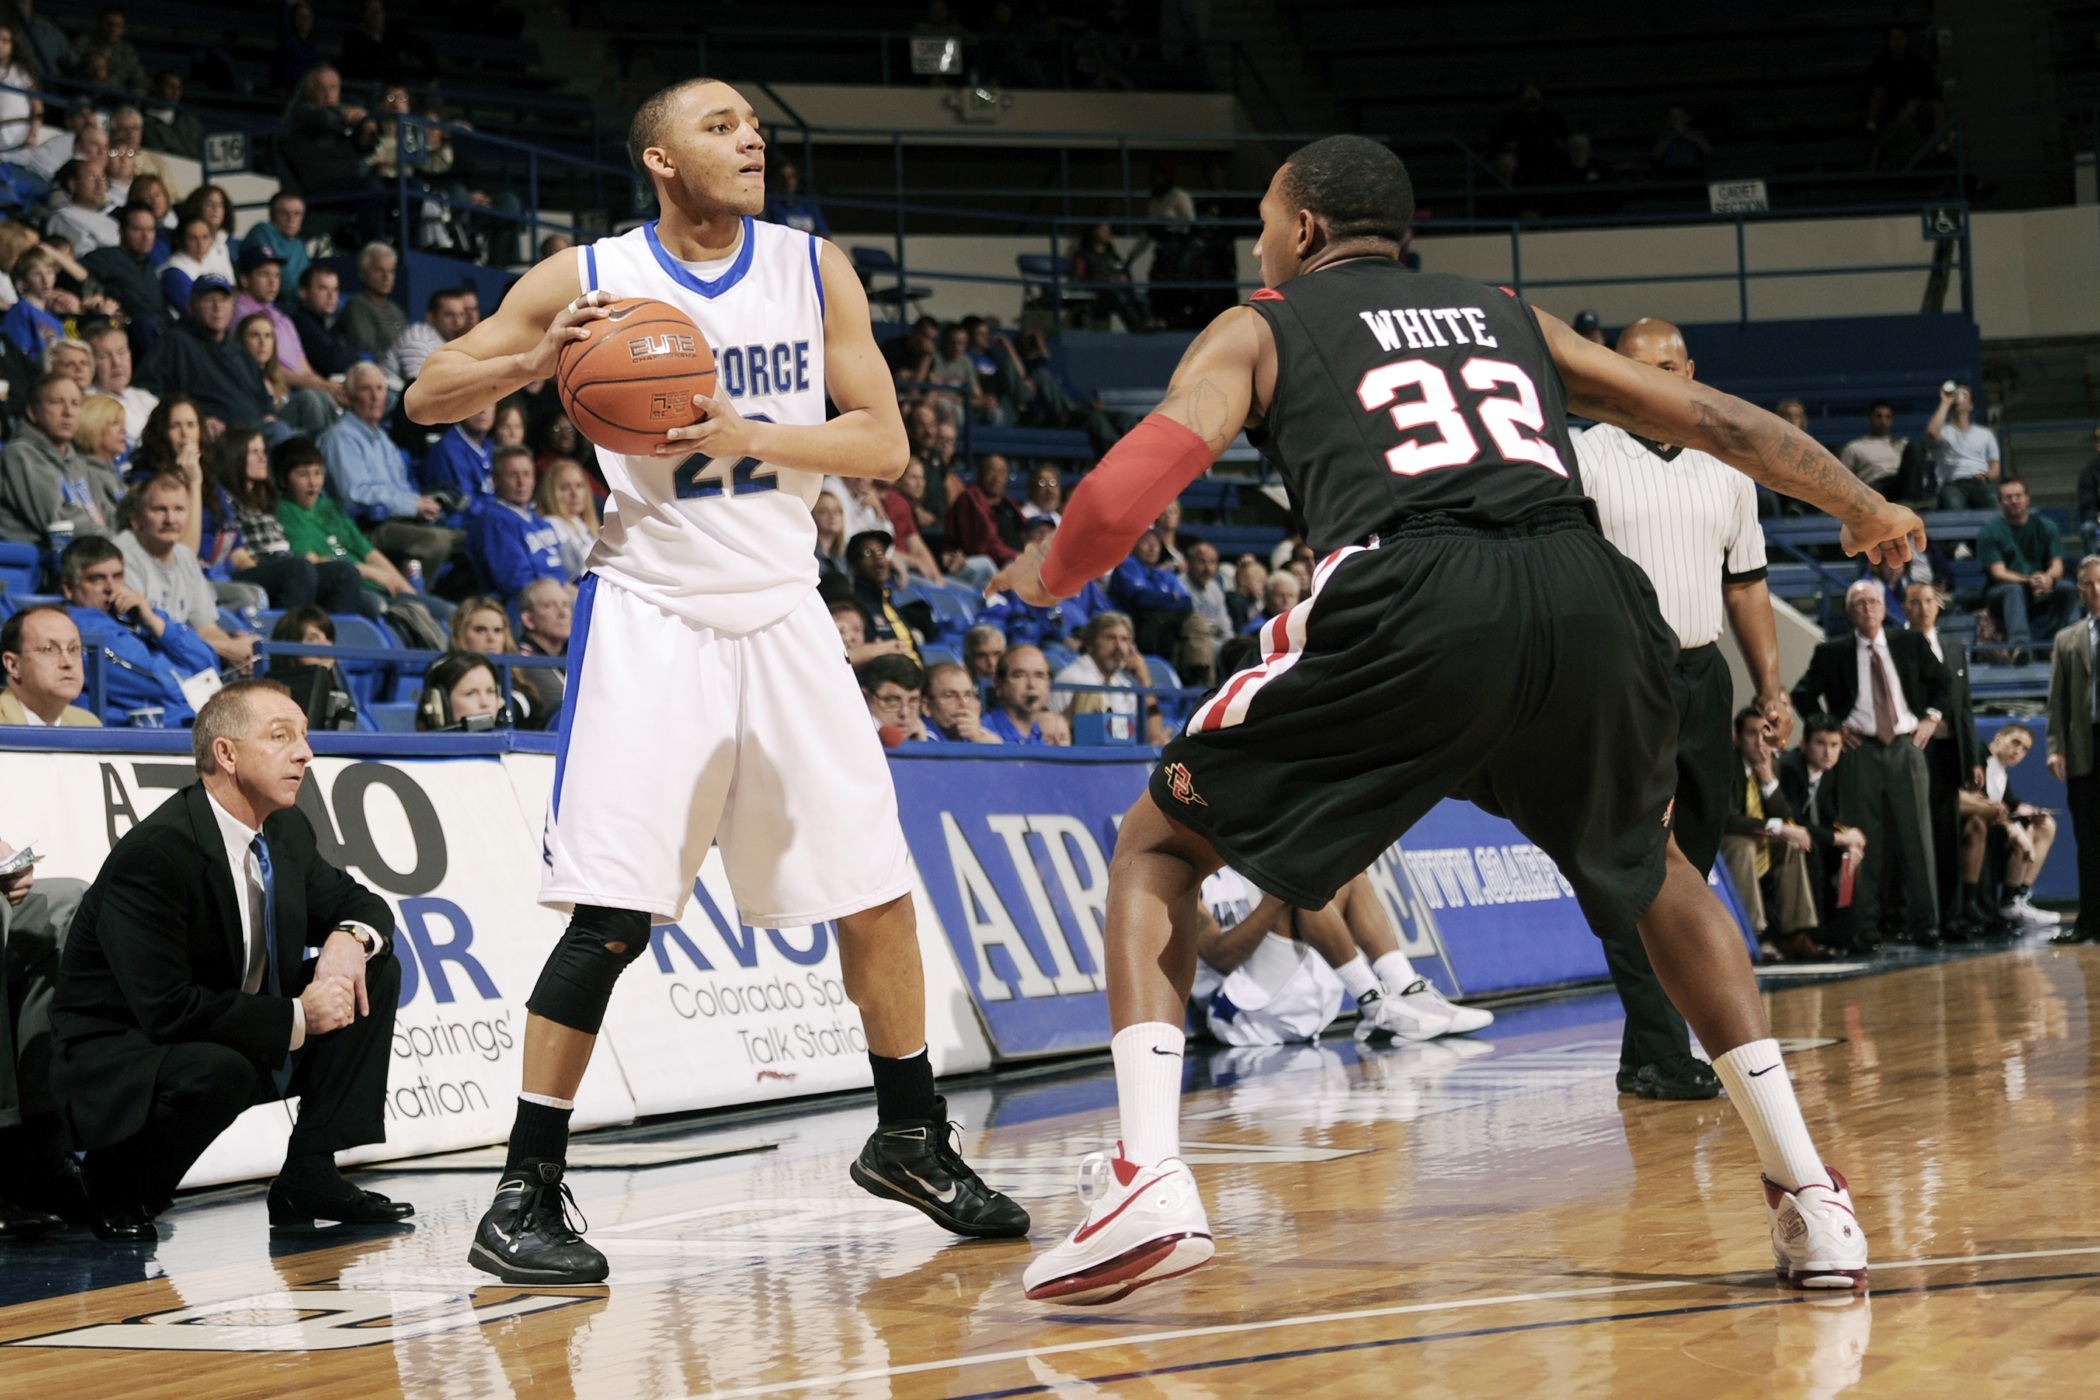
sport, play, male, basketball, fitness, player, gym, competition, men, sports, ball, uniform, shot, fit, athletics, tournament, active, pass, defense, score, basketball player, competition event, basketball moves